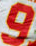
Number: 9